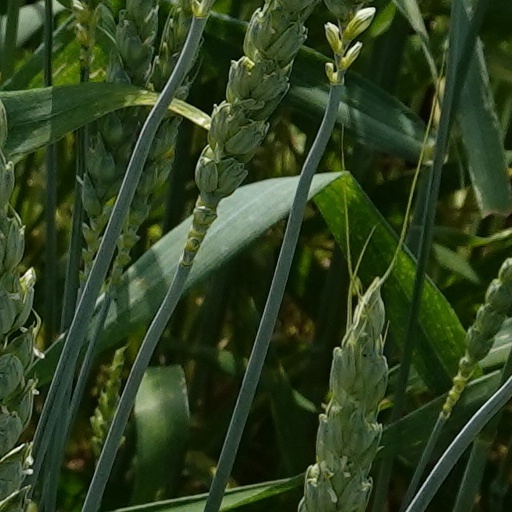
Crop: wheat